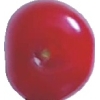
Label: cherry_sour